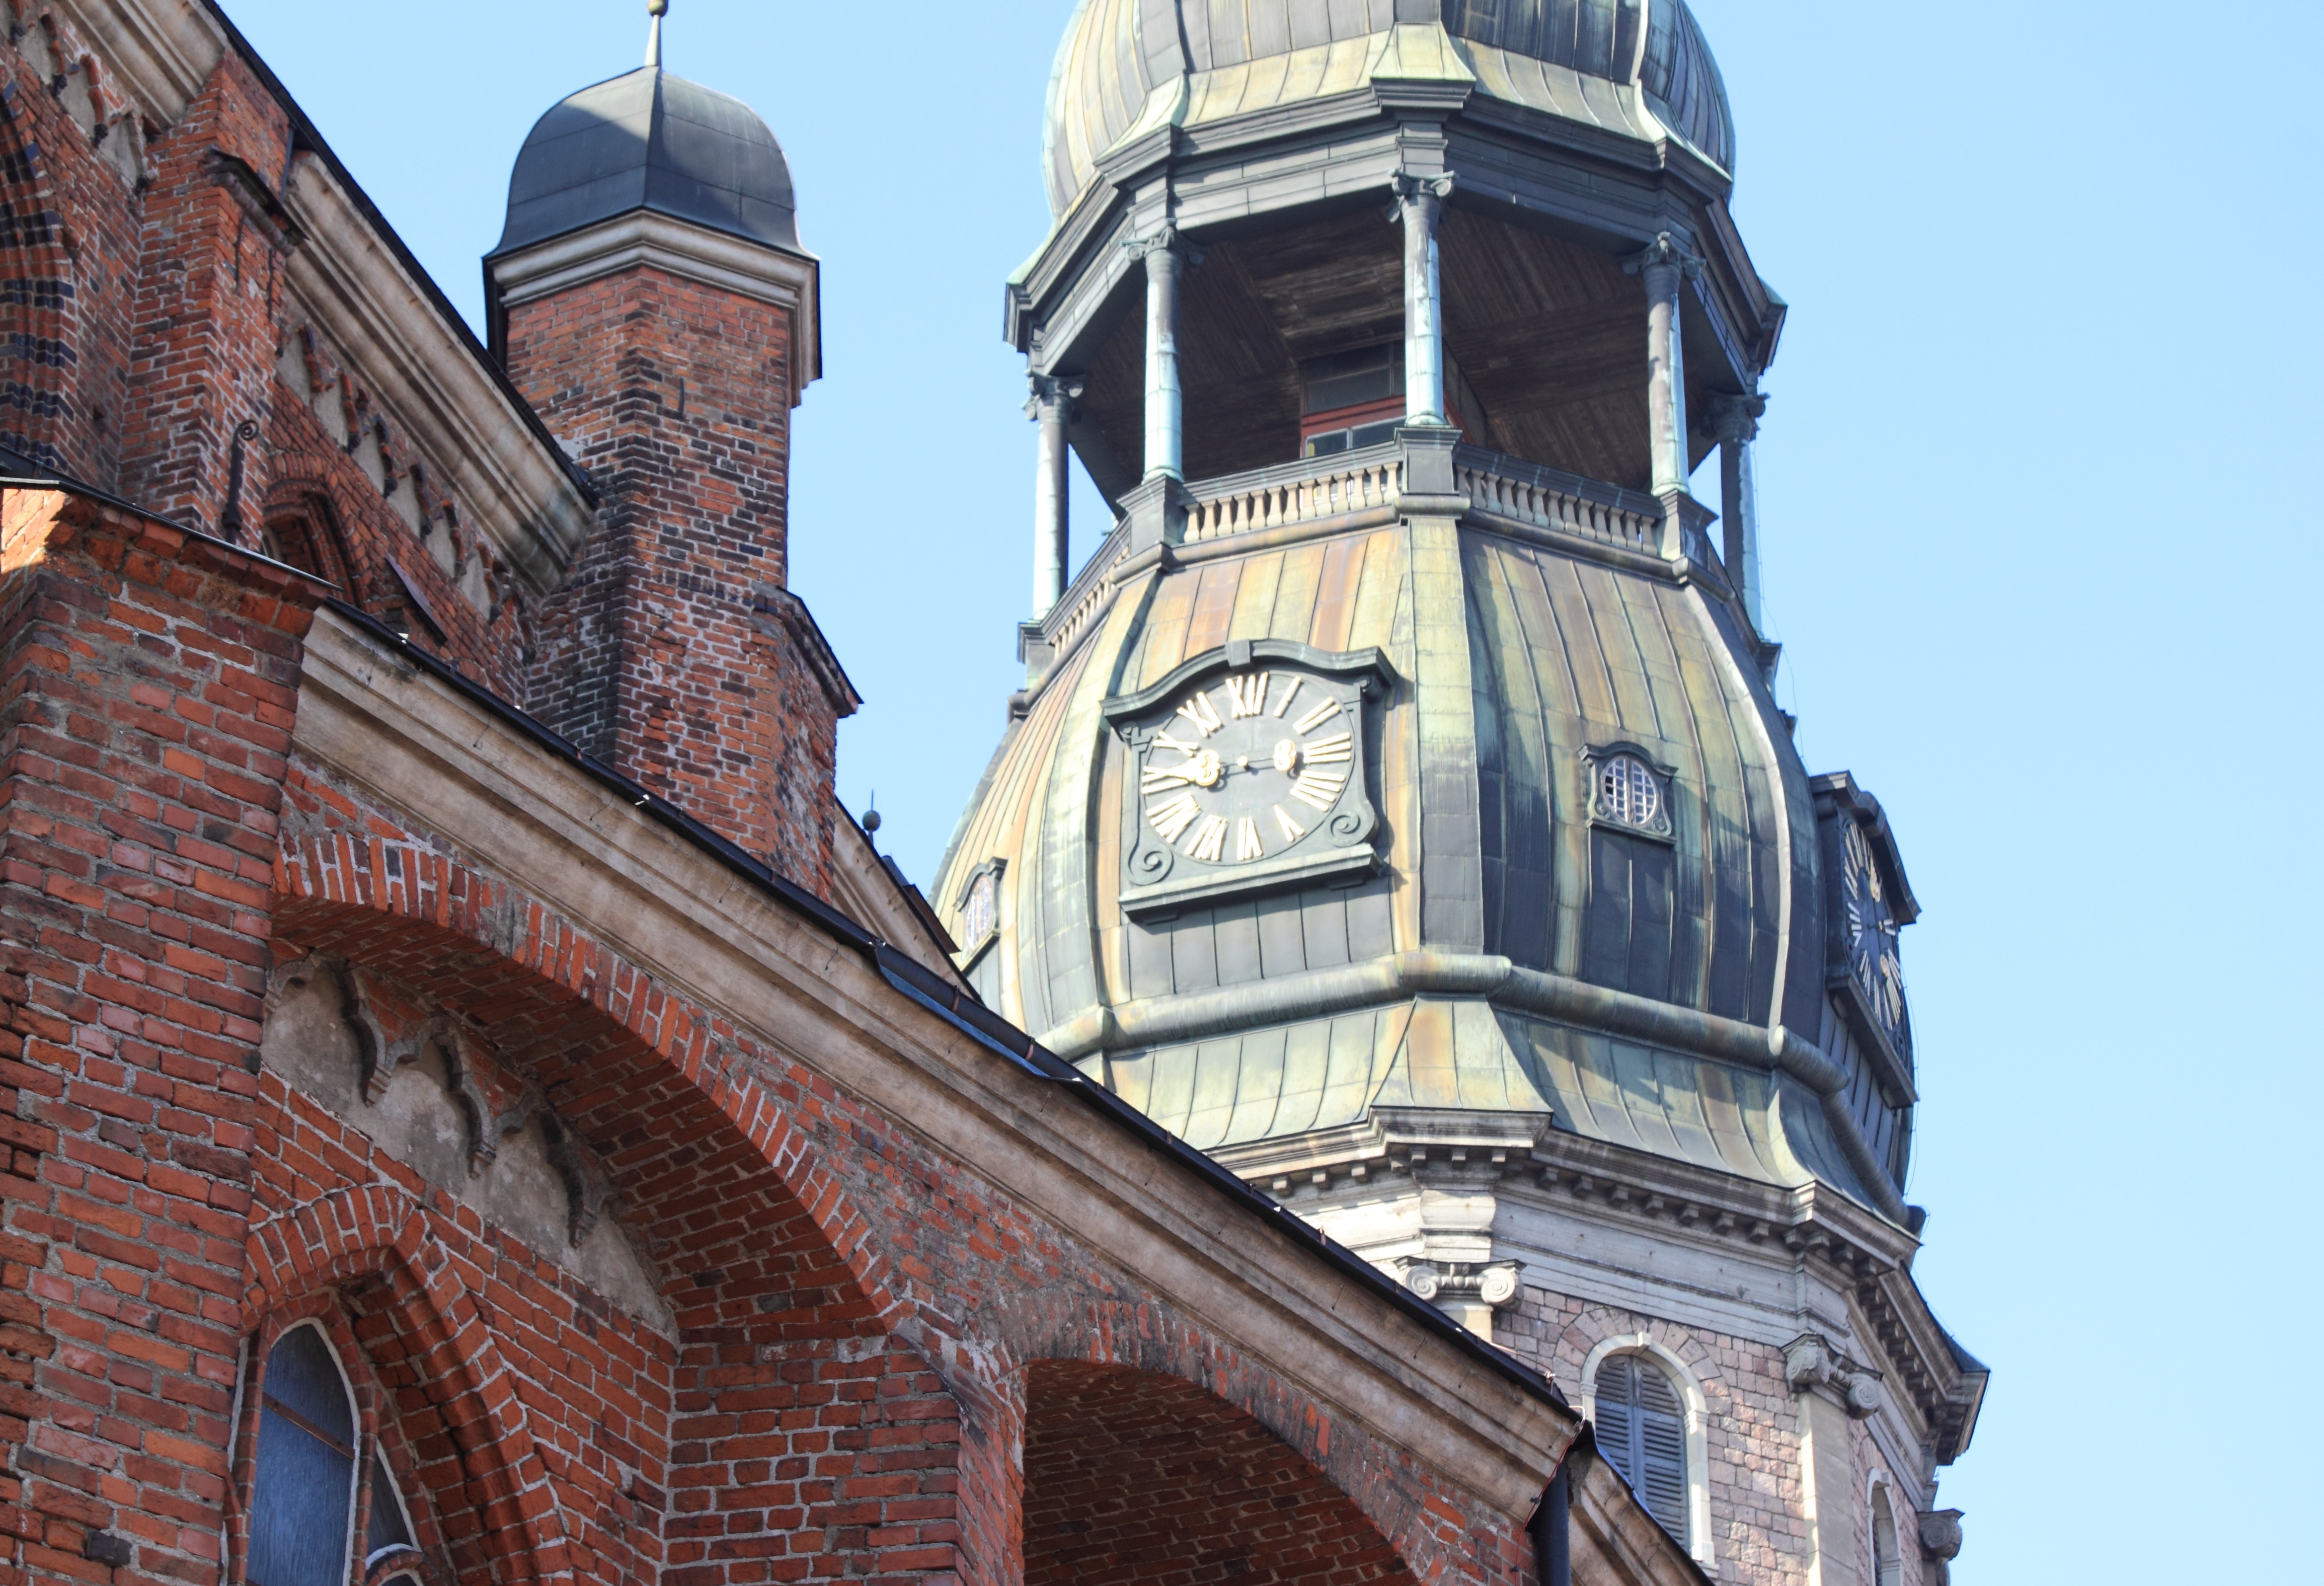
architecture, town, building, old, tower, landmark, facade, church, historic, place of worship, clock tower, bell tower, spire, steeple, center, baltic, riga, latvia